Flora of the Sierra Nevada alpine zone

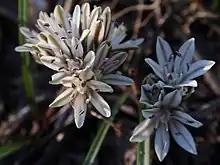
Red sierra onion ("Allium obtusum")

Swamp onion ("Allium validum") is a perennial bulb in the onion family (Alliaceae) found in alpine wetlands to . The low-growing head of flowers of red sierra onion ("Allium obtusum") appears to sit on the ground.